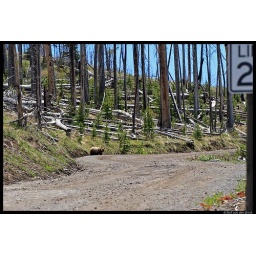
The sighting ended when the bear crossed the Chittenden Road and moved in between the trees to get some peace and quiet.